Calcium channel blocker

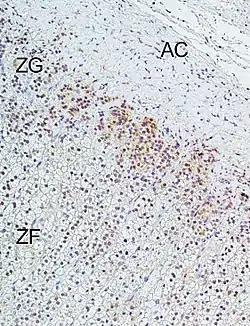
Immunohistochemical analysis of L-type calcium channel Cav1.3 (CACNA1D) in human adrenal cortex: Marked immunoreactivity was detected in the zona glomerulosa. In the figure: ZG = zona glomerulosa, ZF = zona fasciculata, AC = adrenal capsule. Immunohistochemistry was performed according to published methods.

Reducing the force of contraction of the myocardium is known as the negative inotropic effect of calcium channel blockers.